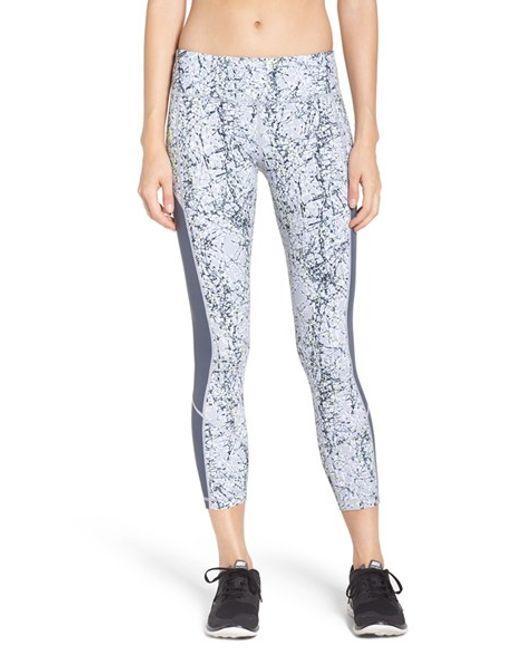
Light Garden Weiße schwarze Hose mit hohem Knie